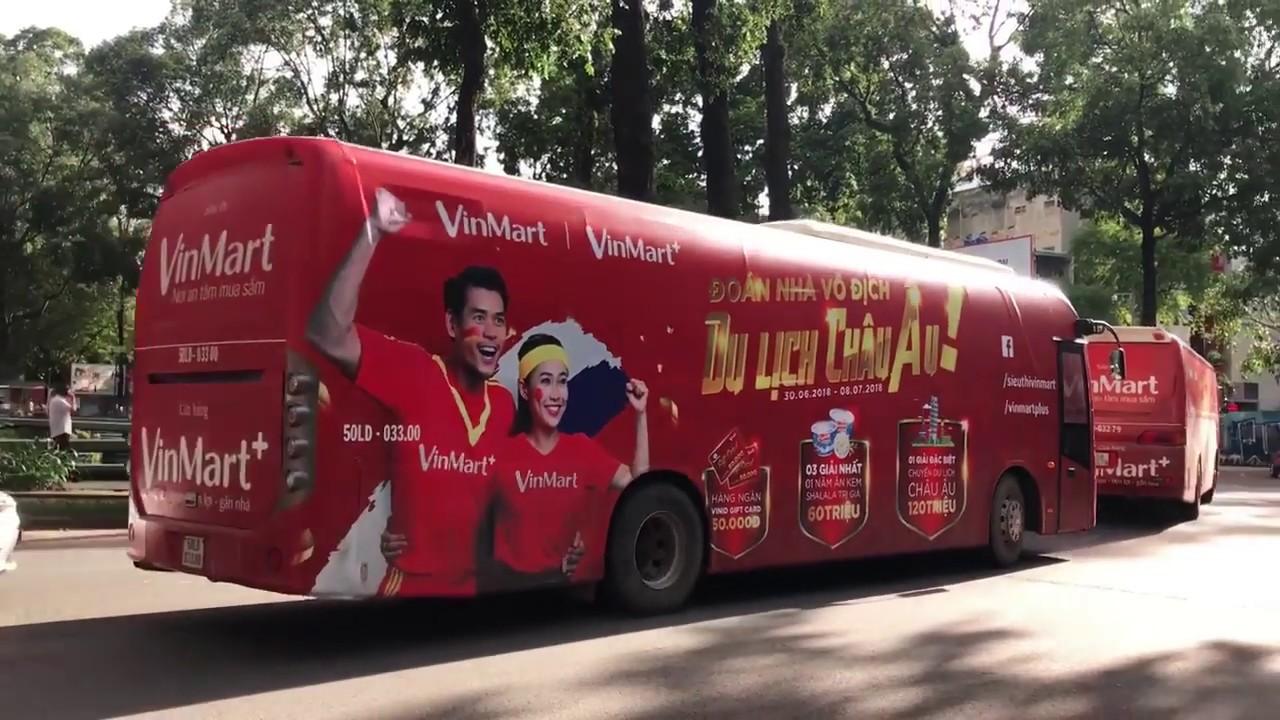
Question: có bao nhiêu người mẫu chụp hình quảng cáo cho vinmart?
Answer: có hai người mẫu chụp hình quảng cáo cho vinmart